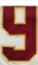
Number: 9